Somerset Area School District

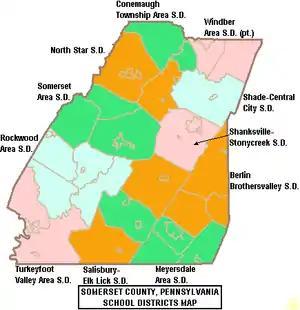

The Somerset Area School District is a public school district in Somerset County, Pennsylvania. The district boundaries are within Somerset Borough and the townships of Jefferson, Lincoln and Somerset. A small portion of Brothersvalley Township is in the district. It includes the Friedens census-designated place in Somerset Township. The district encompasses and occupies five buildings. The district has done major renovations to the junior and senior high schools, as well as the athletic field and athletic complex.